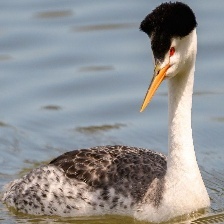
Species: CLARKS GREBE
Scientific name: AECHMOPHORUS CLARKII